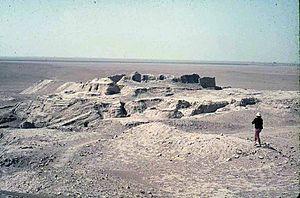
Sumer est une région située à l'extrême sud de la Mésopotamie antique, couvrant une vaste plaine parcourue par le Tigre et l'Euphrate, bordée, au sud-est, par le golfe Persique. Il s'y est développé une importante civilisation à compter de la fin du IVᵉ millénaire av. J.-C. et durant le IIIᵉ millénaire av. J.-C.